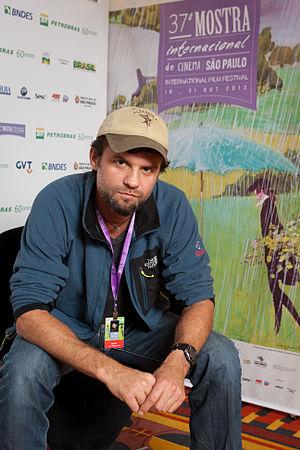
Hans Weingartner est un auteur, réalisateur et producteur autrichien né le 2 novembre 1977.